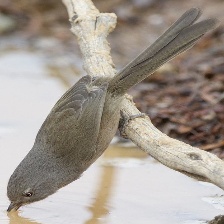
Species: WRENTIT
Scientific name: CHAMAEA FASCIATA